Patti LuPone

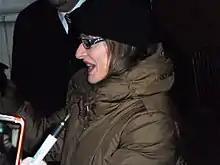
Patti LuPone on January 13, 2012, outside the Ethel Barrymore Theatre

In August 2010, LuPone appeared in a three-day run of Irving Berlin's "Annie Get Your Gun" where she played the title role opposite Patrick Cassidy at the Ravinia Festival, directed by Lonny Price. That same year, LuPone created the role of Lucia in the original Broadway production of "Women on the Verge of a Nervous Breakdown", which opened at the Belasco Theater on November 4, 2010, and closed on January 2, 2011, after 23 preview and 69 regular performances. LuPone was nominated for a Tony and Drama Desk, and an Outer Critics Circle Award for her performance. LuPone's memoir recounting her life and career from childhood onwards, was published in September 2010 titled "Patti LuPone: A Memoir". It was a New York Times Best Seller.